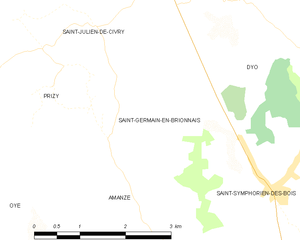
Carte des communes françaises